Ford Racing 3

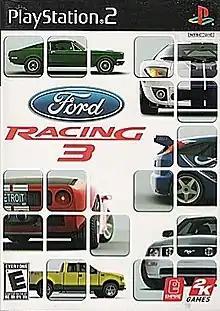
PlayStation 2 cover art

Ford Racing 3 is a racing video game published by Empire Interactive, 2K, and ZOO Digital. It is the third game in the "Ford Racing" series, and was released in Europe in October 2004, for Microsoft Windows, PlayStation 2 and Xbox. In the United States, the game was released on the same platforms the following year, followed by releases later that year for the Game Boy Advance and Nintendo DS. Visual Impact Productions developed the GBA and DS versions, while Razorworks developed the other versions. The game received mixed reviews, critics were divided in its soundtrack, physics and overall content and gameplay.